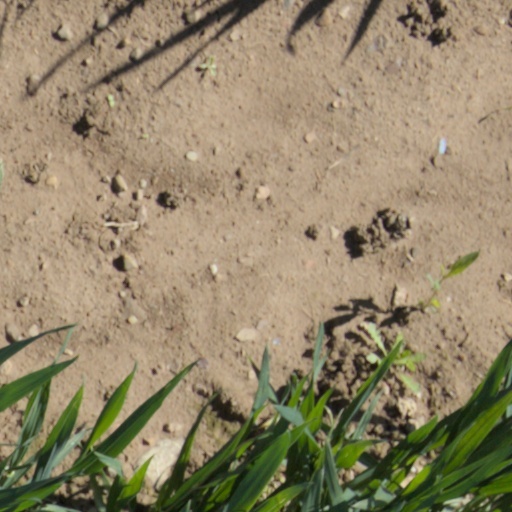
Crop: wheat